Penal transportation

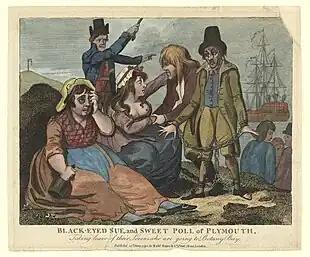
Women in Plymouth, England, parting from their lovers who are about to be transported to Botany Bay, 1792

Penal transportation (or simply transportation) was the relocation of convicted criminals, or other persons regarded as undesirable, to a distant place, often a colony, for a specified term; later, specifically established penal colonies became their destination. While the prisoners may have been released once the sentences were served, they generally did not have the resources to return home.